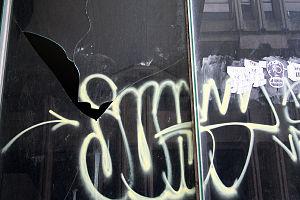
Le graffiti est un problème relatif à la salubrité urbaine ainsi qu'à la liberté d'expression que les autorités de certains pays tentent de limiter ou d'interdire.